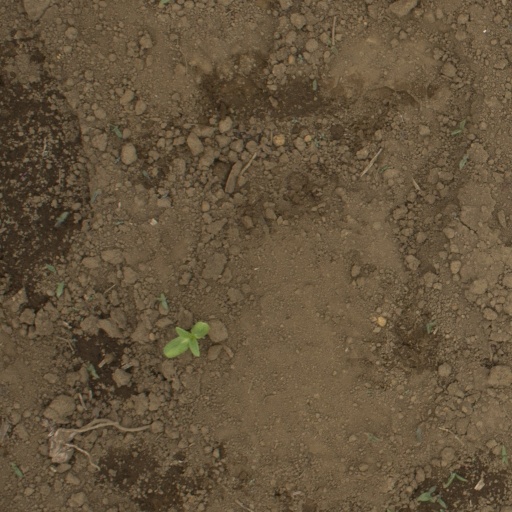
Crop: Jerusalem artichoke